Portuguese India Armadas

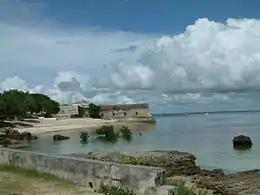
Mozambique Island, with Fort São Sebastião in background

If the armada went by the inner route, then the next daunting obstacle was Cape Correntes, at the entrance of the Mozambique Channel. Treacherously fast waters, light winds alternating with unpredictably violent gusts, and dangerous shoals and rocks made this cape particularly dangerous. It is estimated that of all the ships lost on the India Run, nearly 30% of them capsized or ran aground around here - more than any other place.